Canapville, Orne

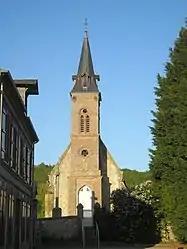
The church in Canapville

Canapville is a commune in the Orne department in north-western France.